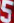
Number: 5